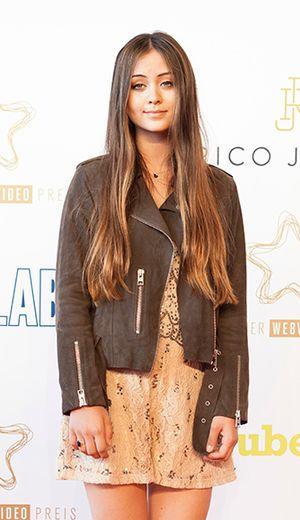
Jasmine Thompson, née à Londres le 8 novembre 2000, est une auteure-compositrice-interprète, pianiste, danseuse et actrice britannique, aussi youtubeuse.